Al forno

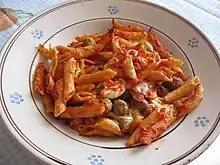

Pasta is sometimes boiled before it is baked in pasta dishes. This double cooking means that it is served soft, not with the firm al dente consistency that some Italians prefer in pasta dishes.